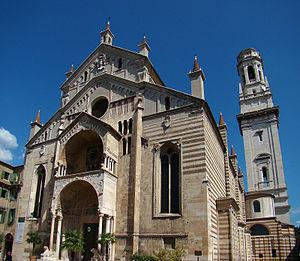
Cathédrale de Vérone, Vénétie, Italie. Italiano: Duomo di Verona, Veneto, Italia.